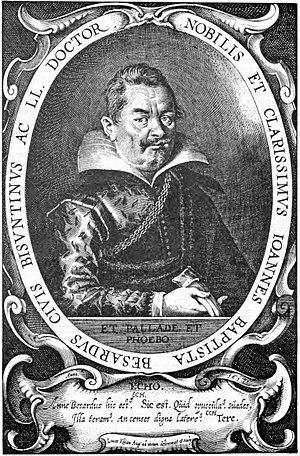
Portrait de Jean-Baptiste Besard
Jean-Baptiste Besard est un compositeur pour luth, juriste et médecin français du début de la période baroque. Il se distingue par ses airs de cour.